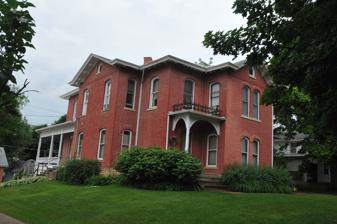
Building: Dr. G.S. Martin House
Country: United States of America
Year built: 1882
Historic house in Iowa, United States United States historic place Dr. G.S. Martin House U.S. National Register of Historic Places Show map of Iowa Show map of the United States Location 311 S. 2nd St. Maquoketa, Iowa Coordinates 42°03′54″N 90°39′59″W / 42.06500°N 90.66639°W / 42.06500; -90.66639 Area less than one acre Built 1882 Architectural style Italianate MPS Maquoketa MPS NRHP reference No. 91000967 Added to NRHP December 30, 1991 The Dr. G.S. Martin House is a historic residence located in Maquoketa, Iowa , United States.  It is a fine example of houses built in town for the professional class during Maquoketa's economic expansion in the late 19th century.  It presents a more subdued and conservative appearance than other local Italianate homes. Built in 1882, the two-story brick house features a limestone foundation, a dressed stone water table, a low pitched hip roof , projecting low pitched gable wings, and simple brackets under the broad eaves .  There are two porches on the house.  The front porch is capped with iron cresting . Dr. Martin was one of the first physicians in town when he settled in here in 1857. He also worked as a druggist.  The house was listed on the National Register of Historic Places in 1991. References